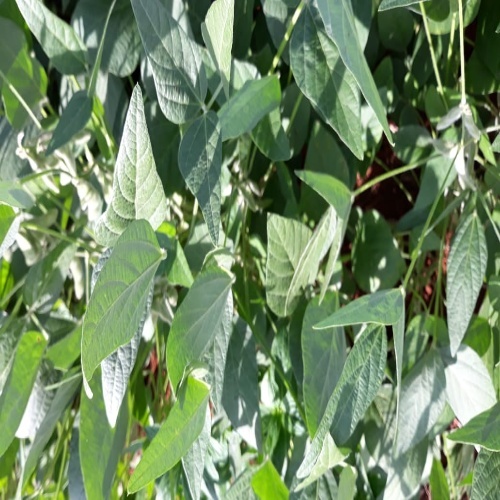
Label: Healthy